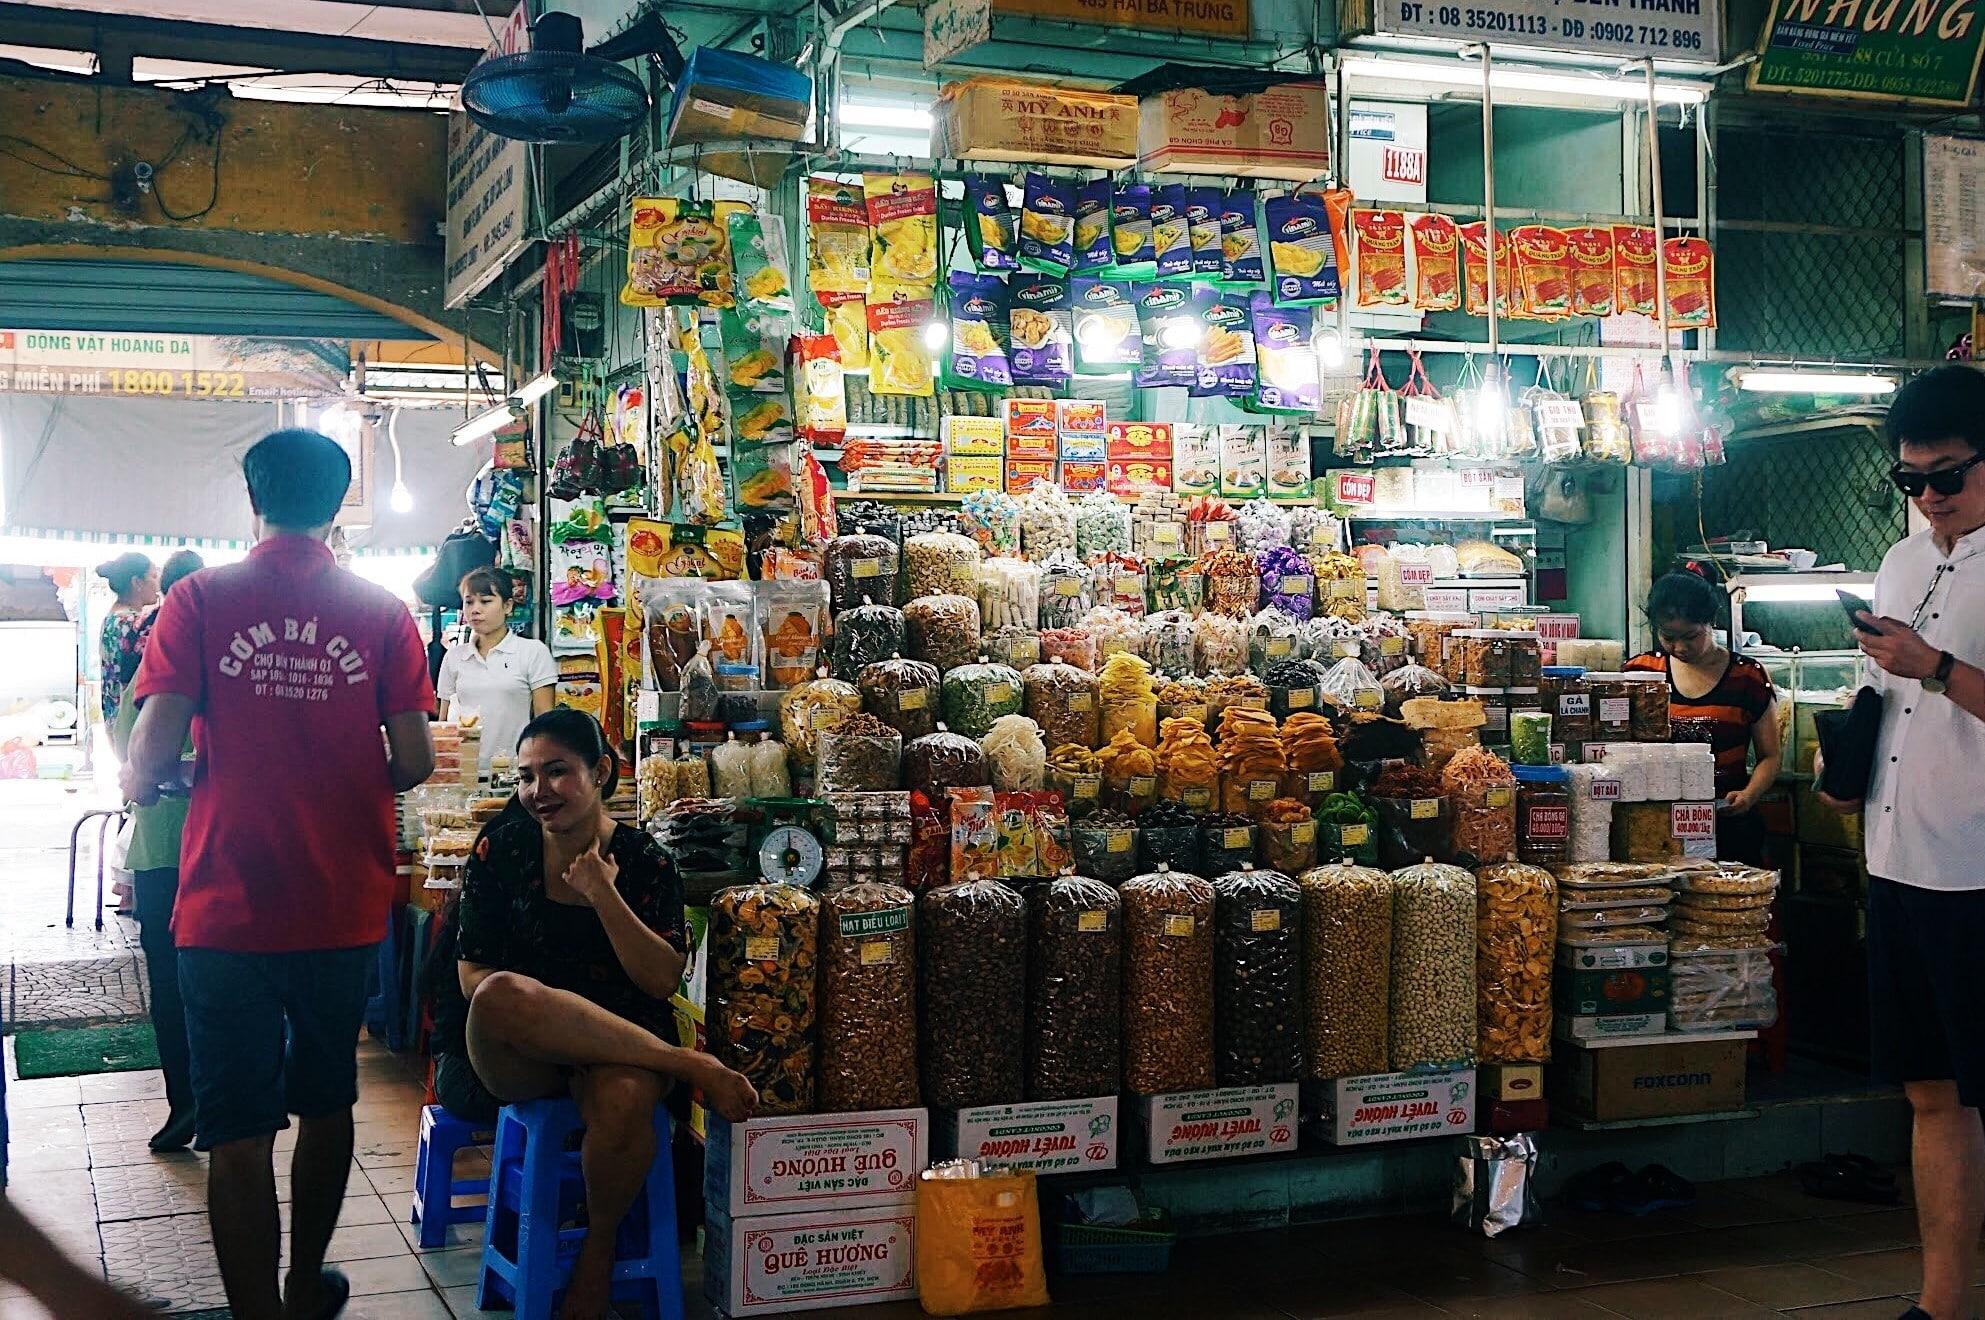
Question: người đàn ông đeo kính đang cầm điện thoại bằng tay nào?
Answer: tay trái